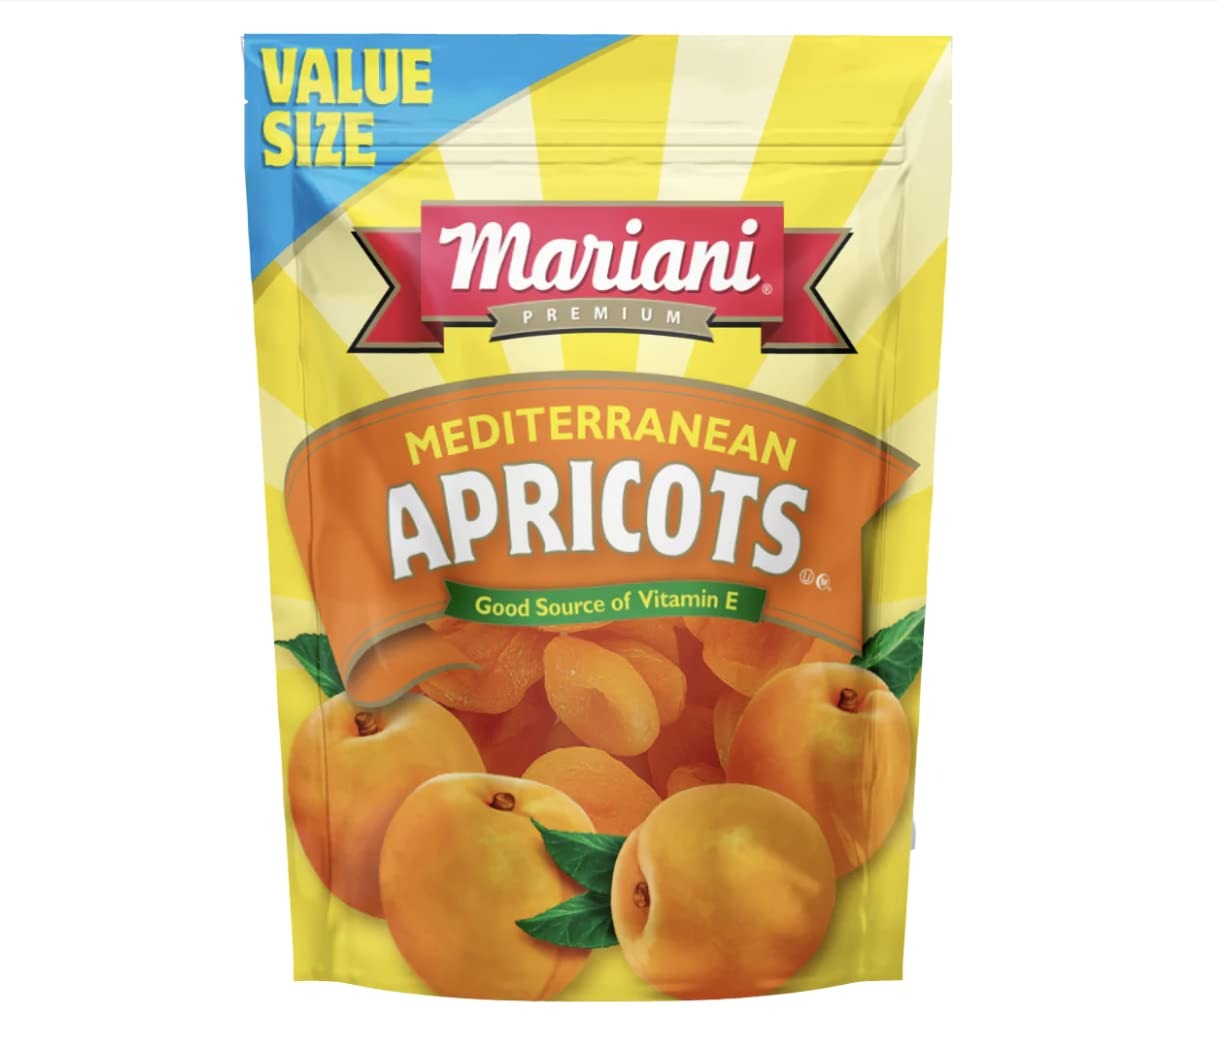
Item Name: Mariani | Mediterranean Dried Apricots | Healthy, Gluten Free Vegan Snacks for Kids & Adults | Dried Fruit | No Sugar Added, Non GMO | 32 Ounce (Pack of 1) - Resealable Bag
Bullet Point 1: Naturally sweet
Bullet Point 2: The rich, distinctive flavor of Mediterranean dried apricots
Bullet Point 3: Good source of Potassium and Vitamin E
Product Description: Good source of vitamin E. Good source of the antioxidant vitamin E. Good source of potassium. Good source of dietary fiber. Premium. Delicately sweet in flavor, Mariani Mediterranean apricots contain a bounty of nourishing benefits! every serving of these tender treats is a good source of fiber and the antioxidant vitamin E, as well as potassium. Live well and enjoy! From our family to yours. - Mark Mariani. www.mariani.com. Facebook. Twitter. Instagram. Pinterest. Visit us on the web! www.mariani.com. Products - recipes-promotions-more. Product of Turkey.
Value: 32.0
Unit: Ounce

Price: 18.19